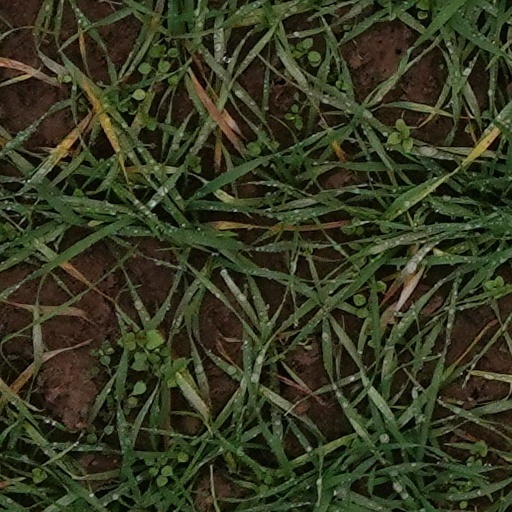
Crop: wheat